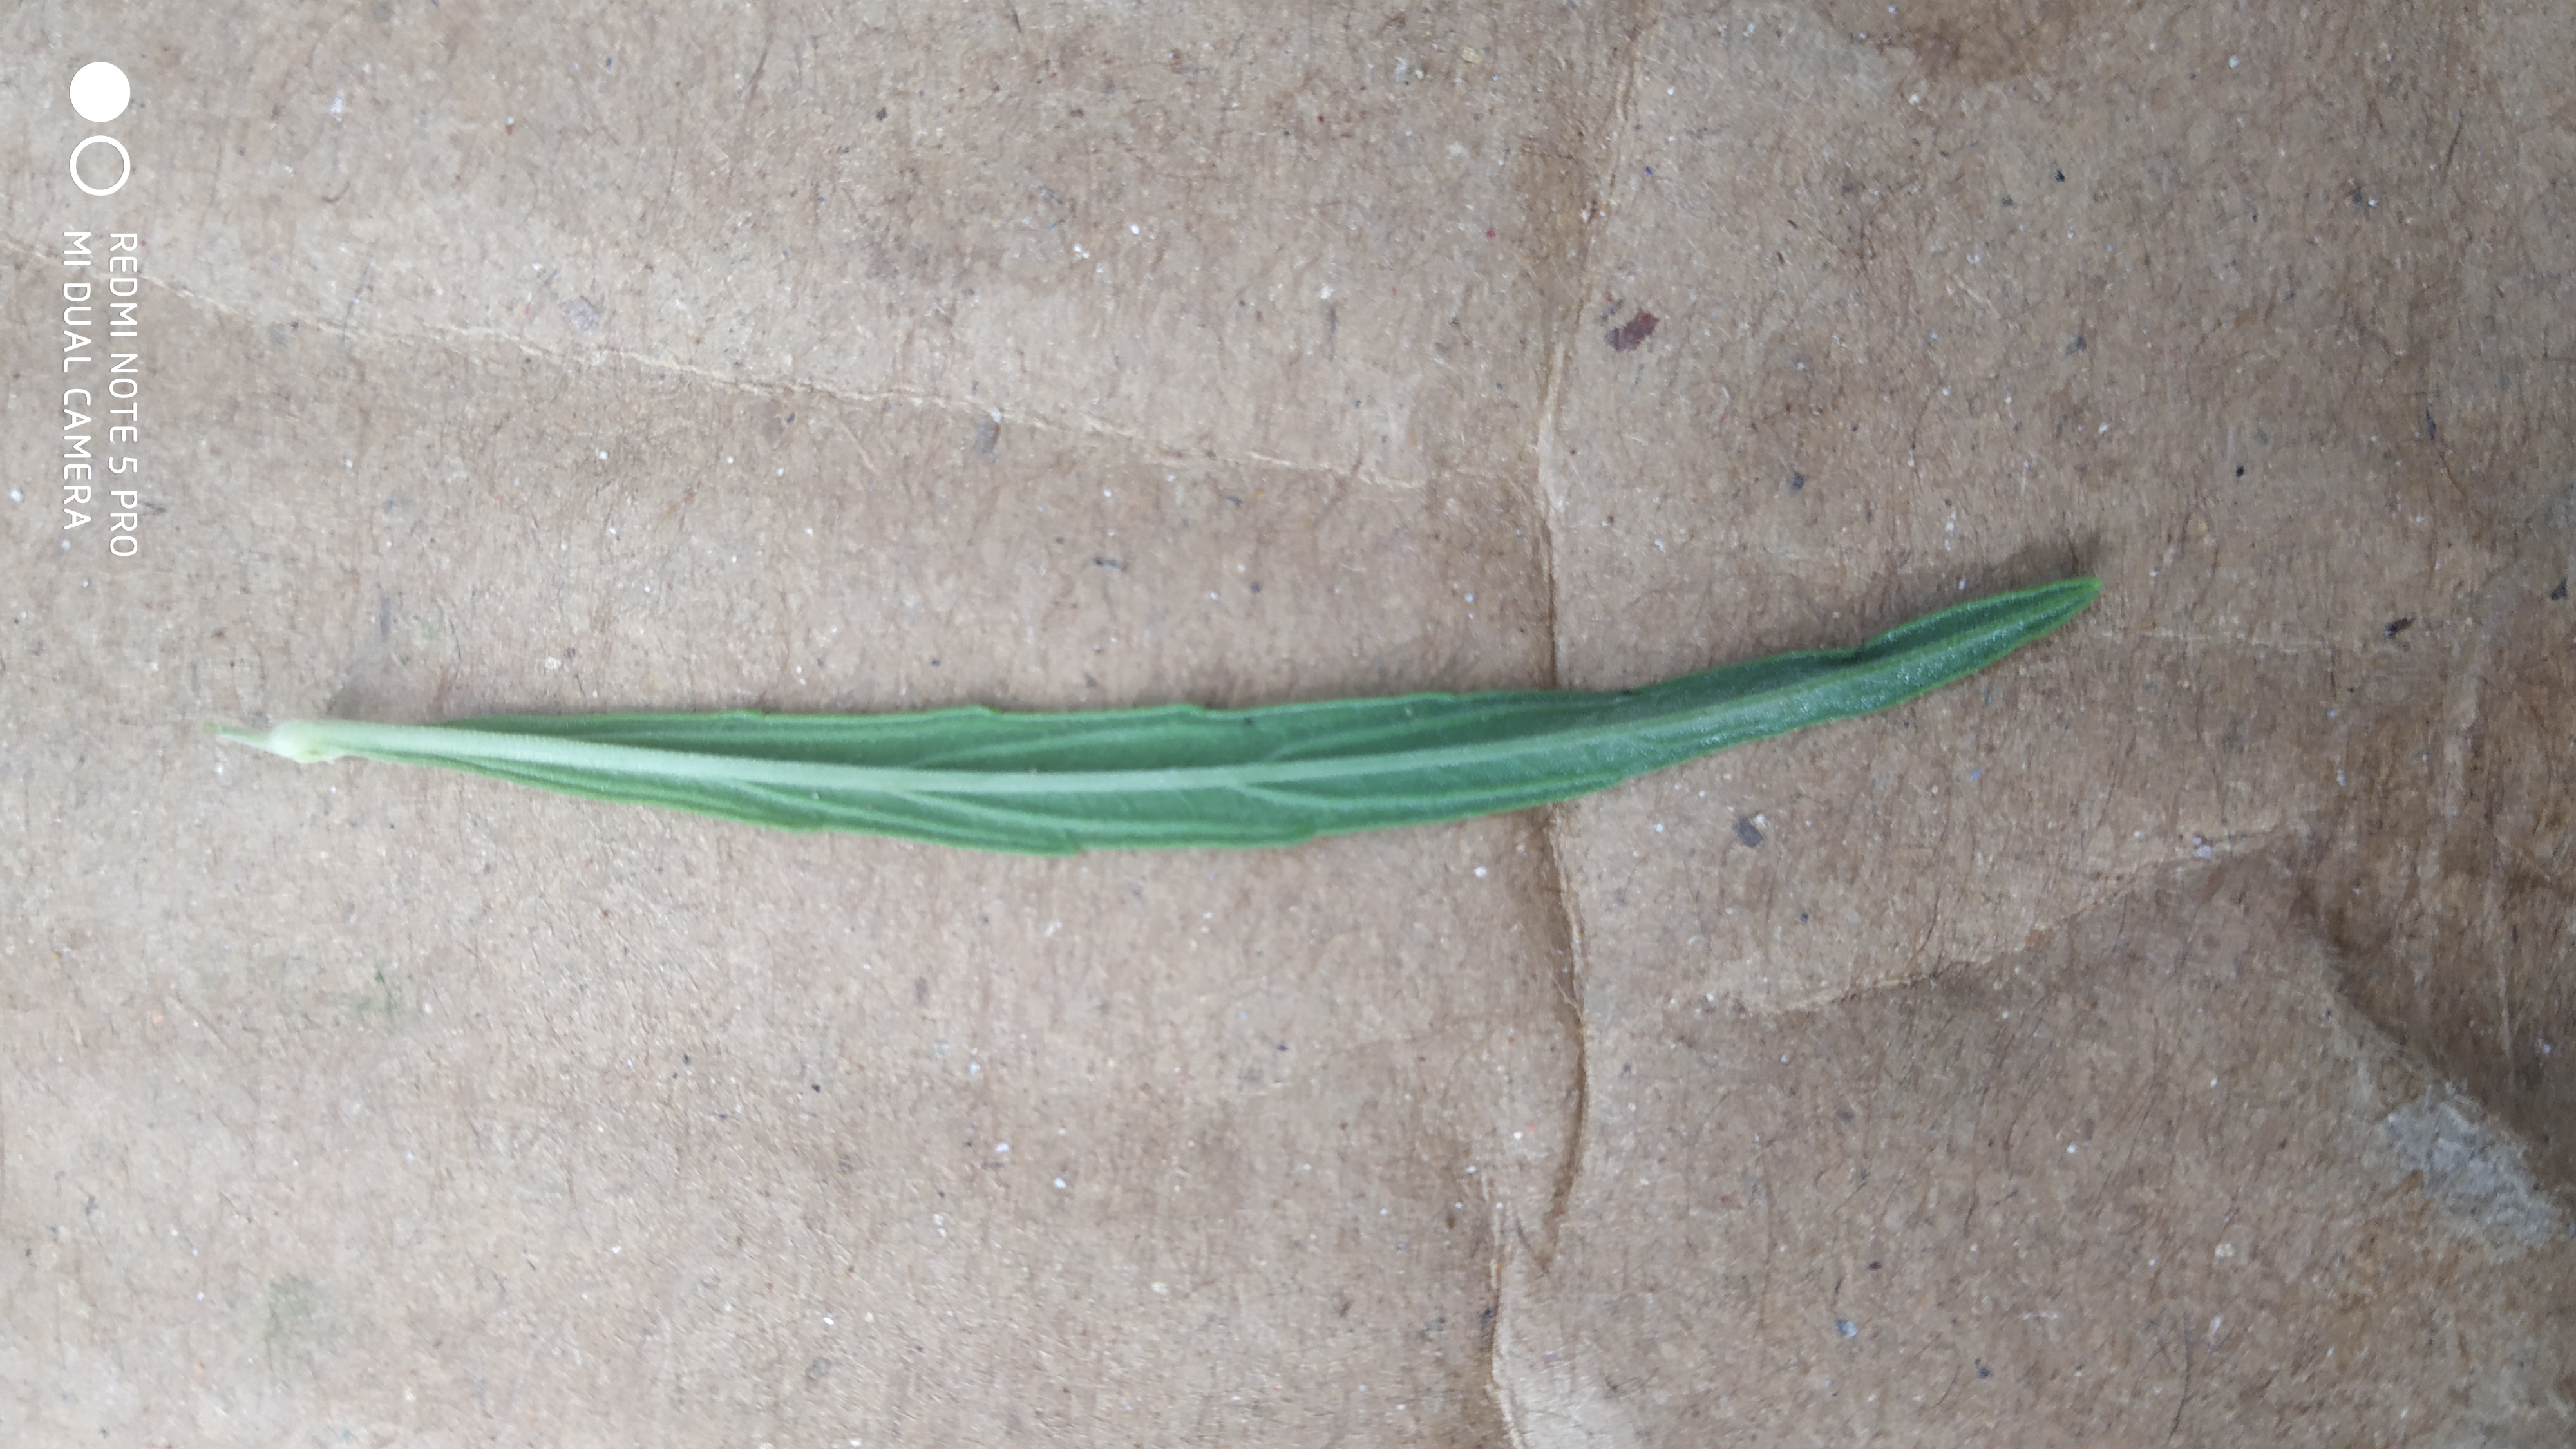
Plant: Thumbe